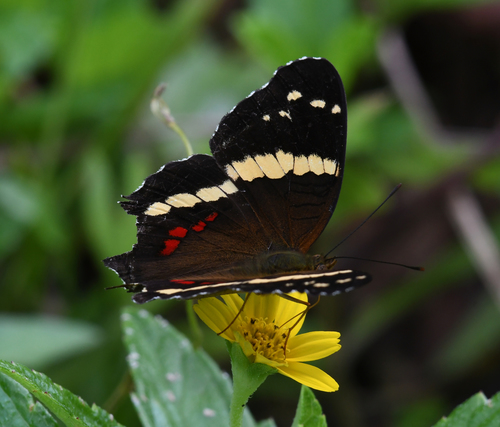
Scientific name: Anartia fatima
Common name: Banded peacock
Family: Nymphalidae
Order: Lepidoptera
Pollinator type: Primary pollinator
Habitat: Open areas and gardens
Geographic range: South America
Conservation status: Least Concern